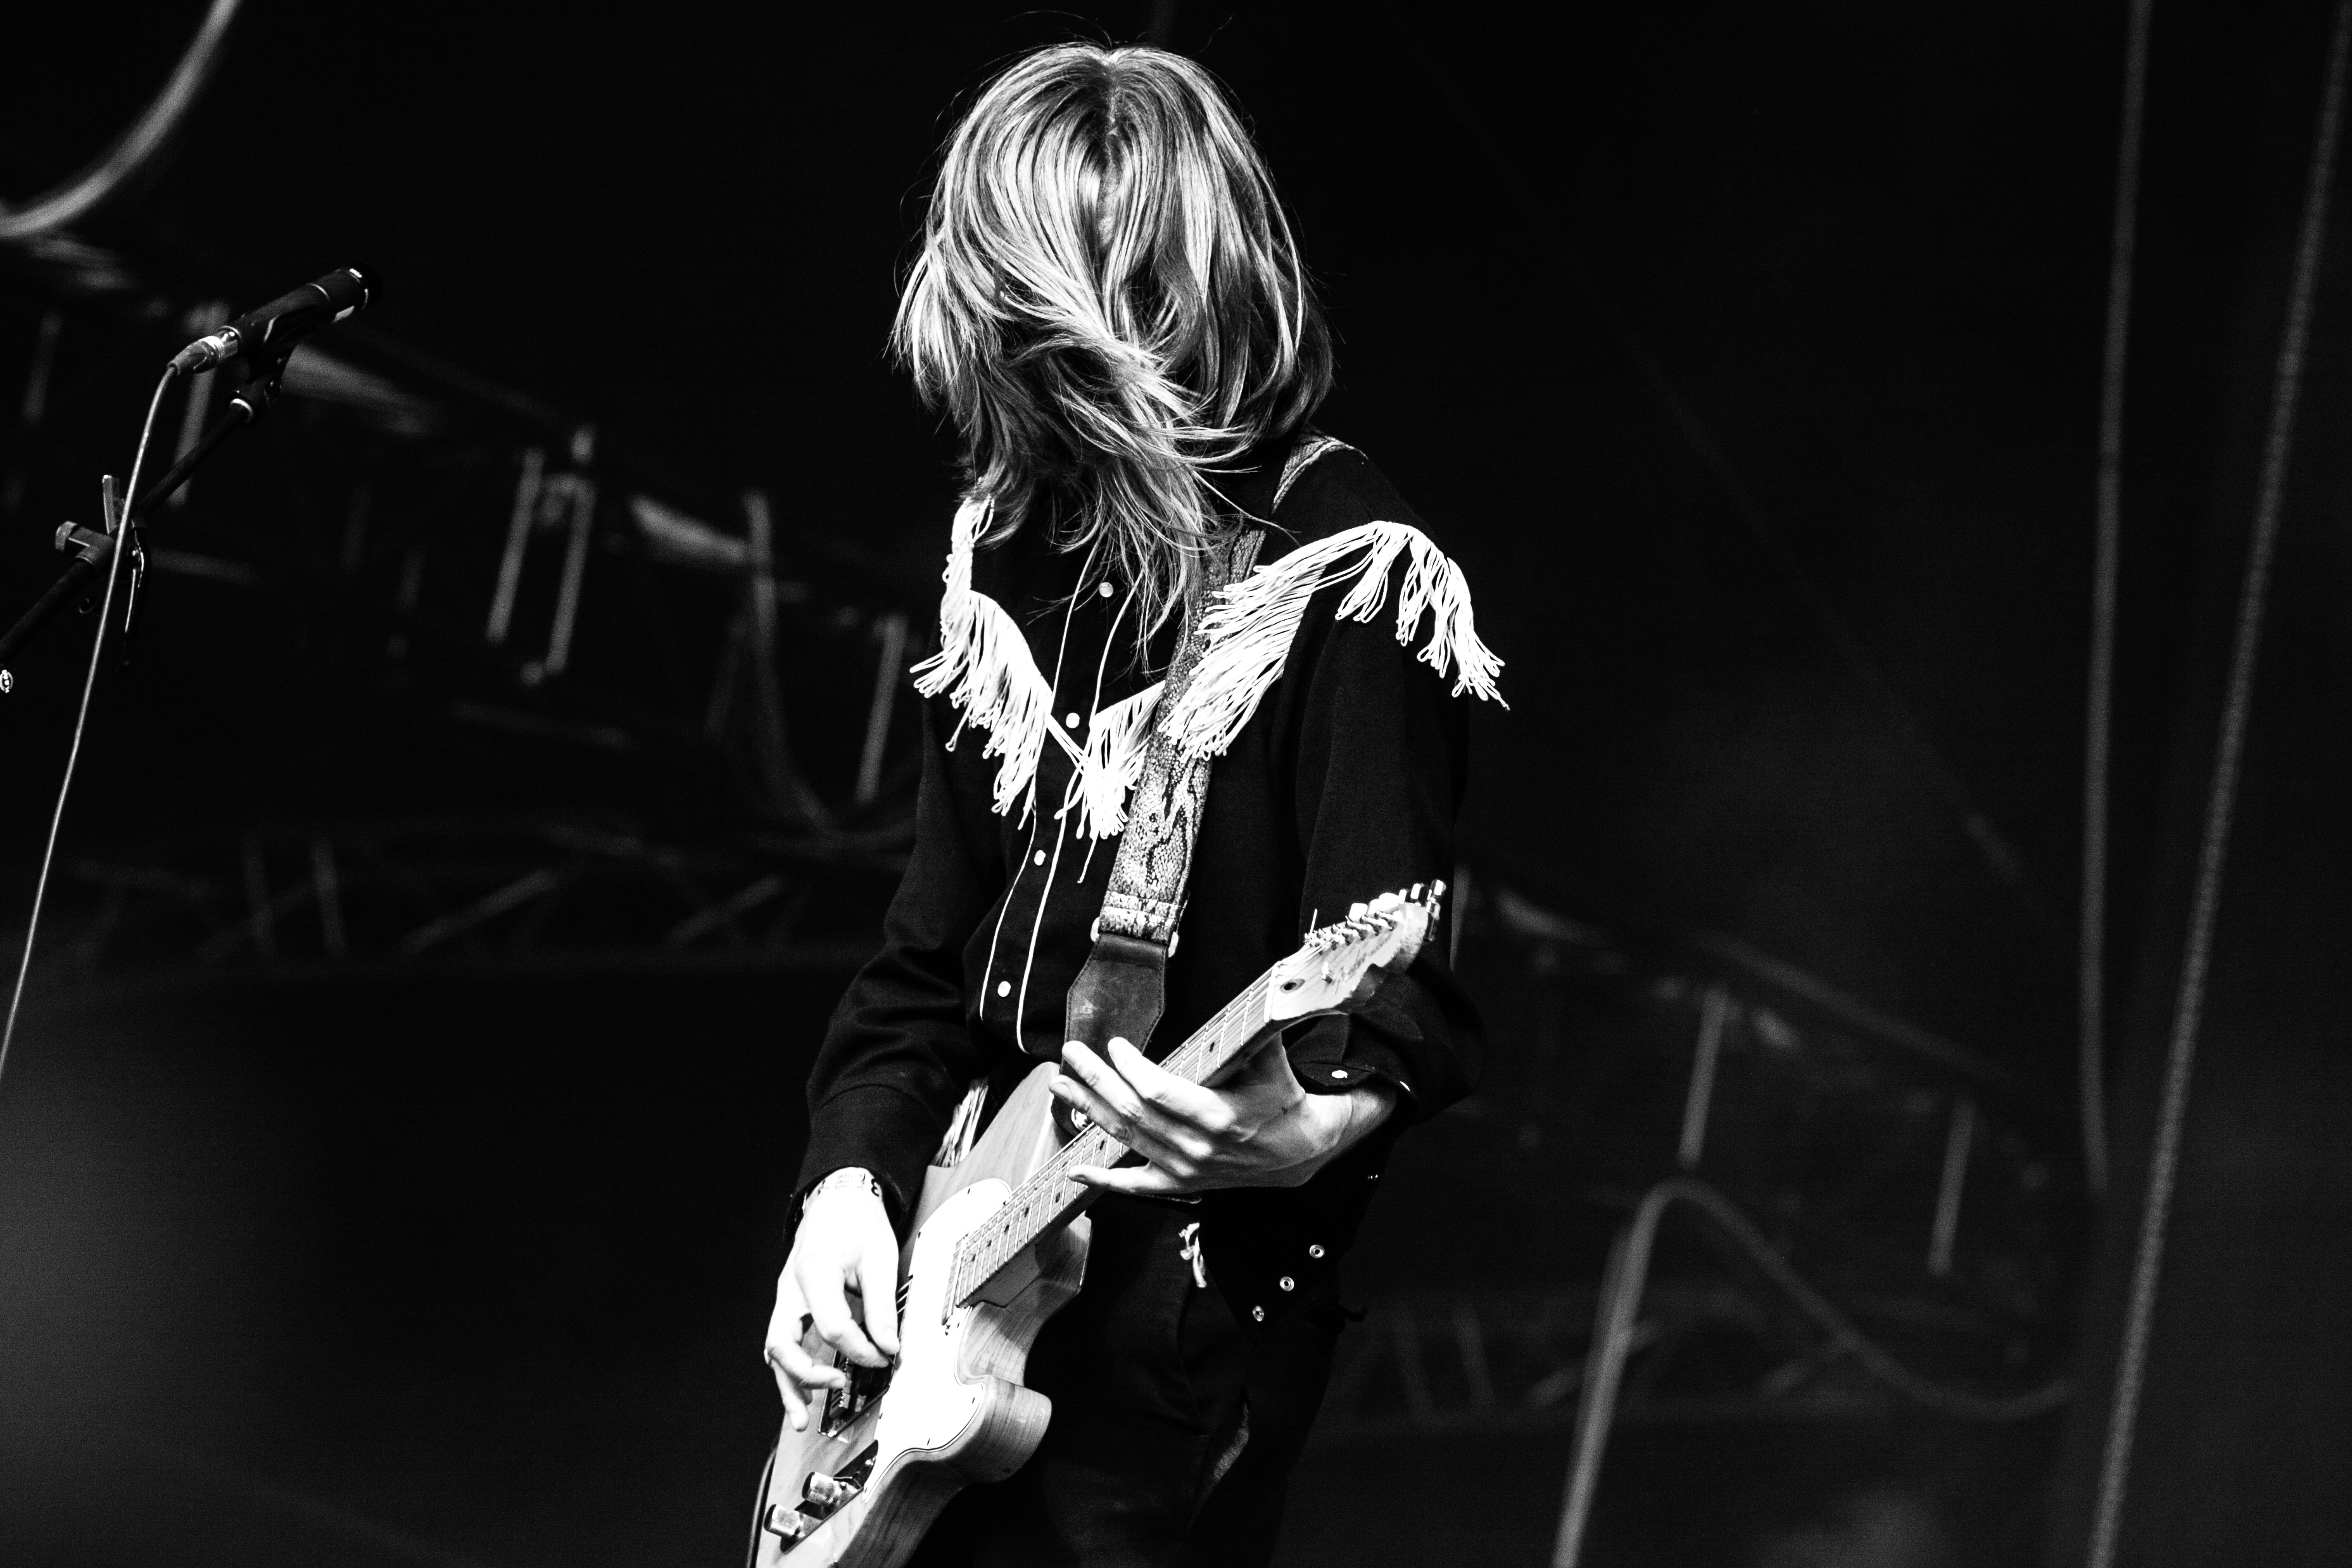
music, black and white, guitar, summer, concert, singer, band, live, canon, darkness, musician, black, monochrome, performance art, festival, 40d, gig, blues, stage, brussels, 2012, experimental, tropic, tetbb, performance, bassist, singing, guitarist, drummer, entertainment, performing arts, singer songwriter, rock concert, monochrome photography